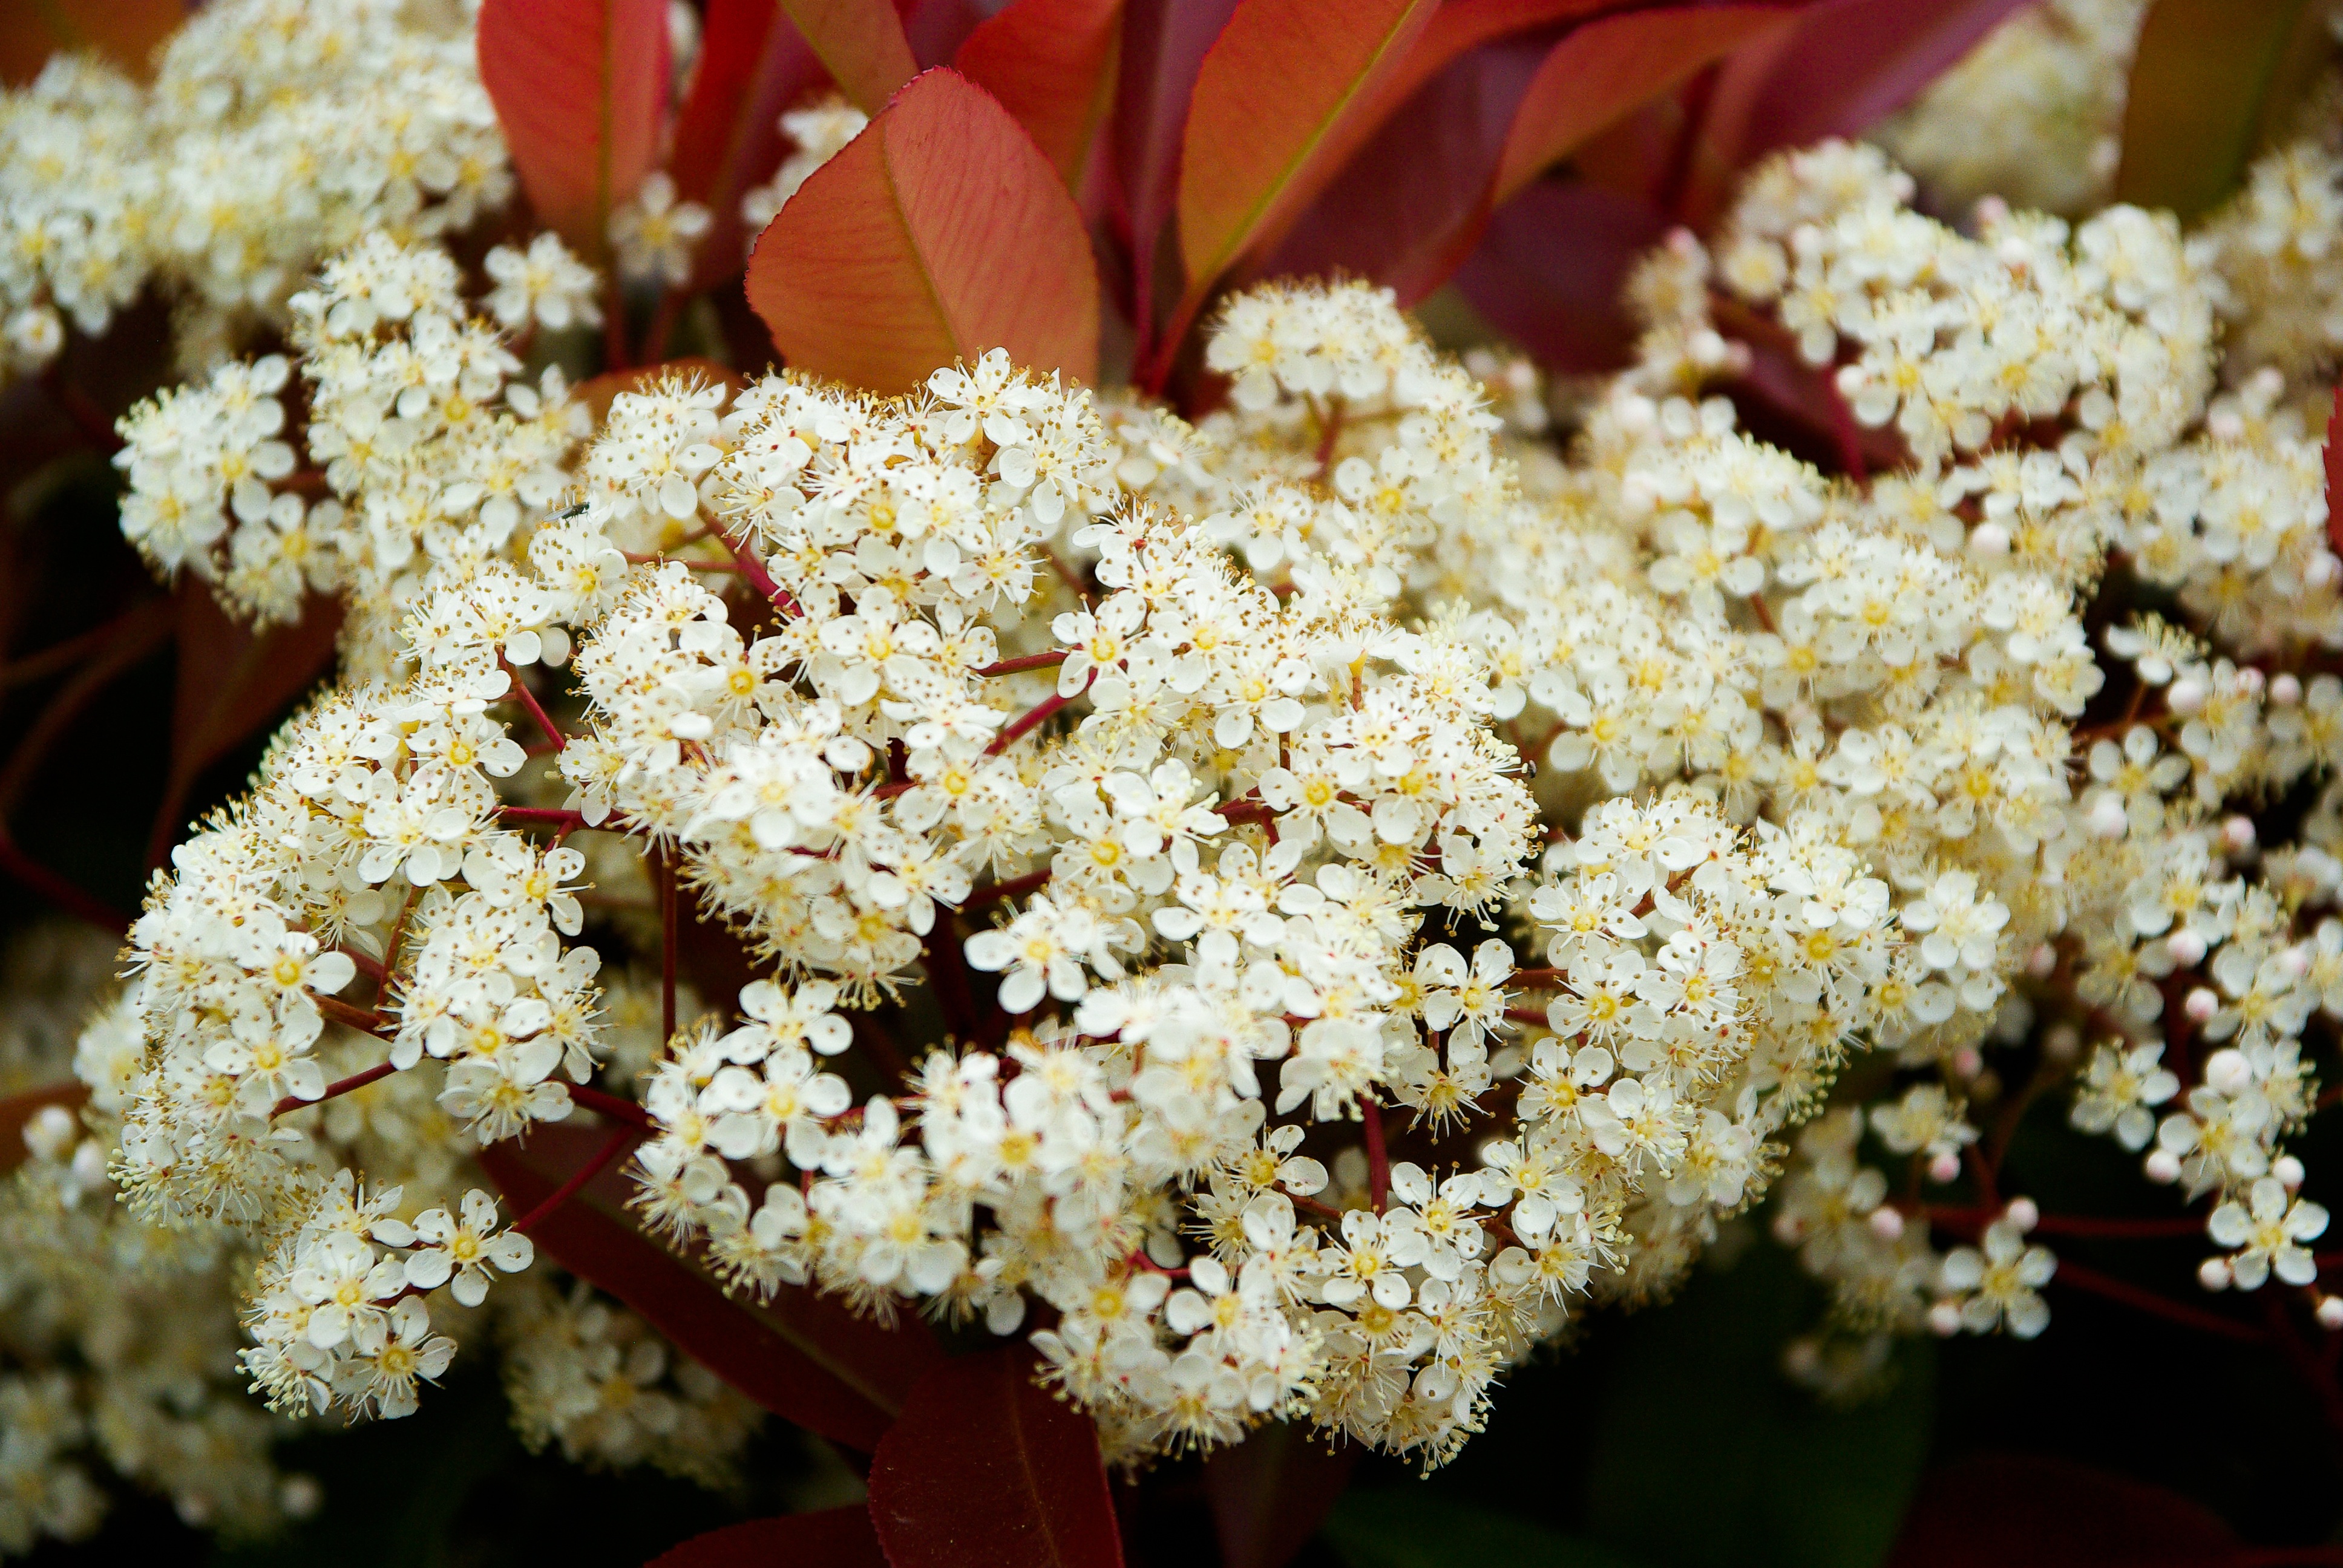
nature, blossom, plant, white, flower, meal, food, produce, garden, flora, hedge, white flowers, flowering plant, snack food, photinia